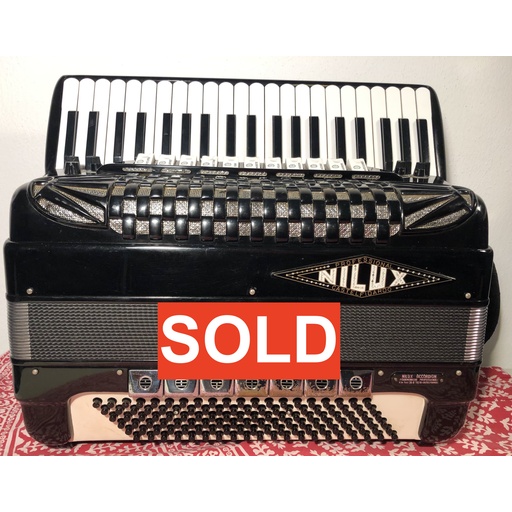
SOLD - Akkordeon Castelfidardo Italien Nilux 120 Bass Professionel schwarz
Akkordeon Castelfidardo Italien Nilux Italienische Klangqualität und Verarbeitung Profi Instrument! Zustand: - Gebrauchtes Instrument, Baujahr ca. 1970-80er Jahre - Technisch geprüft - Spielbereiter Technisch und optischer Zustand (Zustand Fotos und Video zu entnehmen) Details: - - 120 Bässe - - 11 Diskantregister o Mute open, Clarinet, Violin, Magic Tone, Tuba, Musette, Polka, Bandoneon, Accordeon, Bassoon, Muter closed - - 7 Bassregister Dieses Professionelle Akkordeon ist in einem gut erhaltenem, gebrauchten Zustand. Es bedient von Diskant-, Basstasten, Registern alles was ein fortgeschrittener / professioneller Akkordeonspieler sucht. Marke: Nilux ist ein italienischer Akkordeonhersteller, der von 1955 bis 1985 in der italienischen Akkordeonstadt „Castelfidardo“ Akkordeons hergestellt hat. Der Hersteller Nilux ist weniger bekannt, jedoch bedient er dieselben Qualitativen Merkmale wie die großen Marken: Scandalli, Brandoni, Guerrini, etc.
Brand: Costa Instruments
Category: Arts & Entertainment > Hobbies & Creative Arts > Musical Instruments > Accordions & Concertinas > Accordions